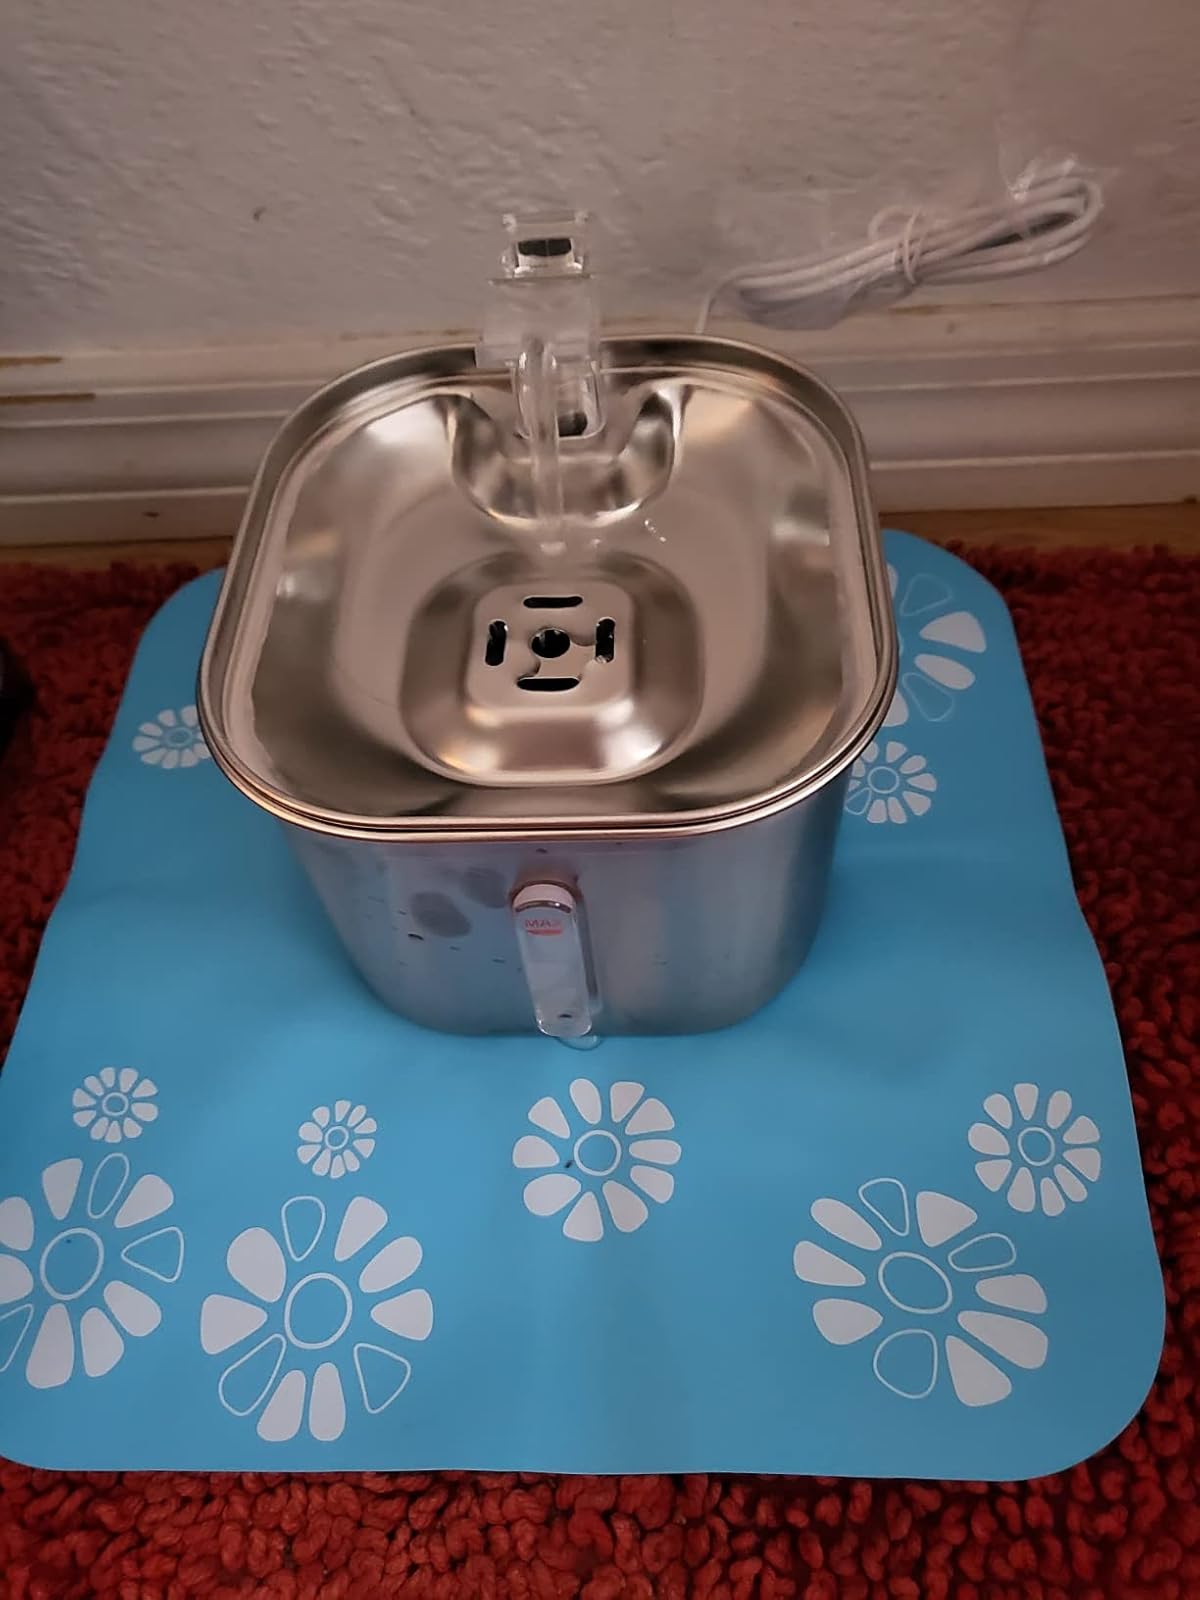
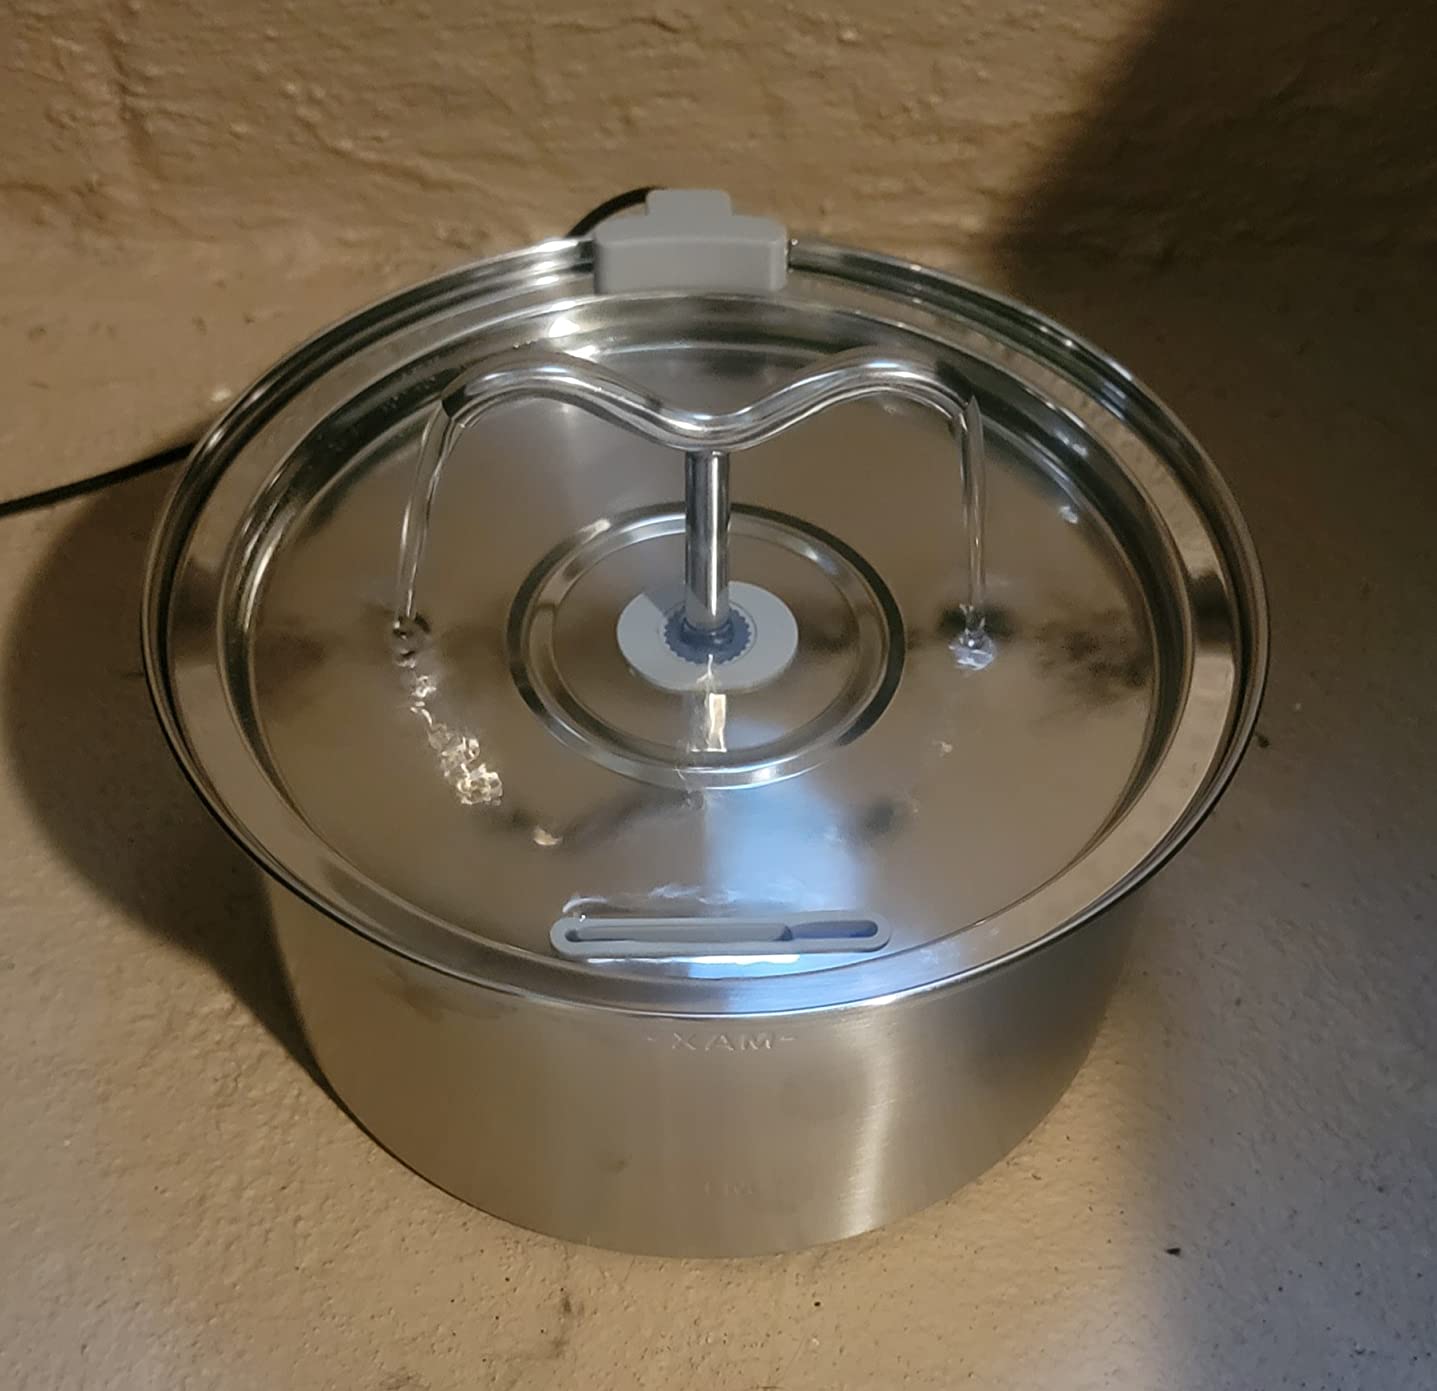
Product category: items_bowl
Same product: no